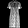
Label: Dress